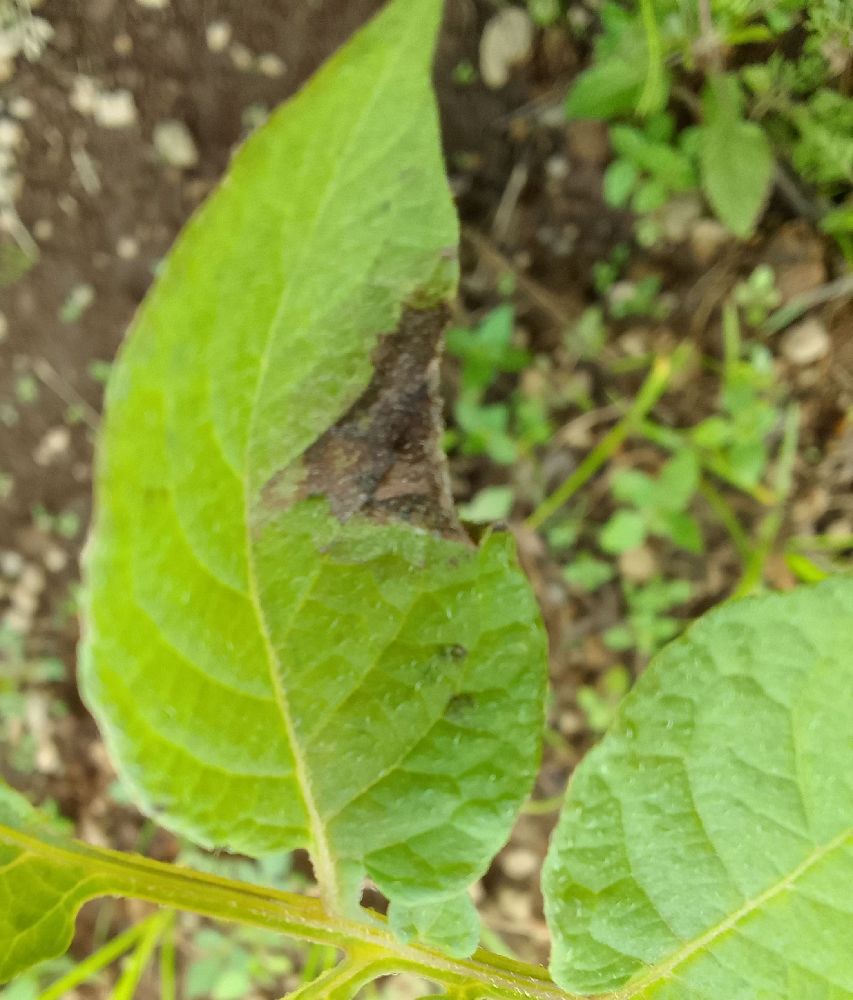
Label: Late blight